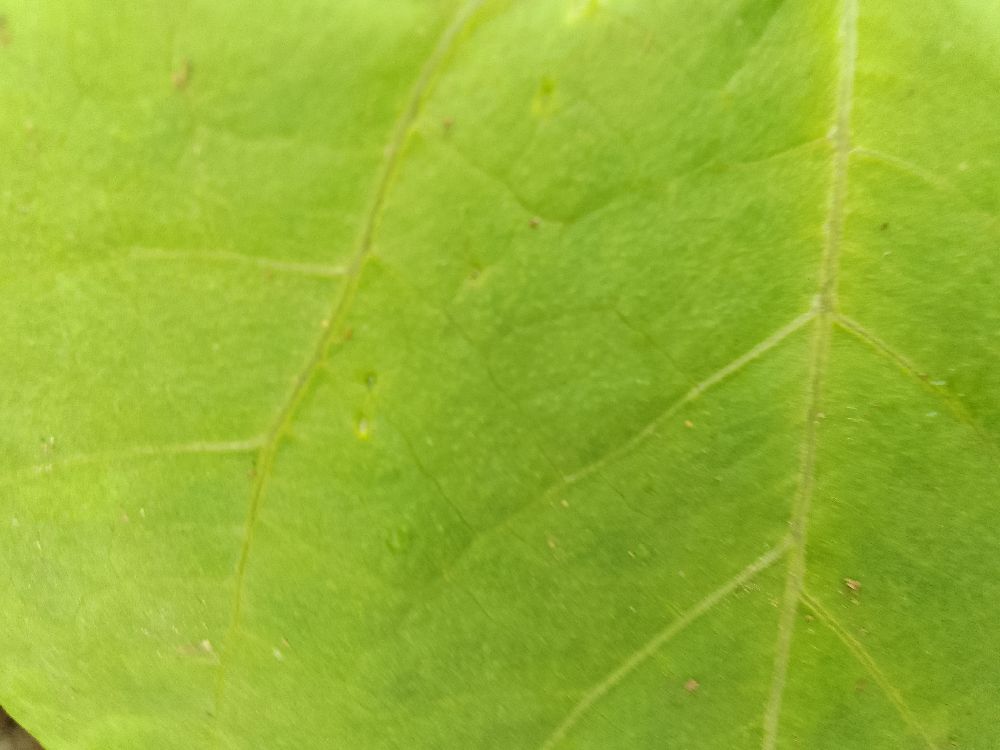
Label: healthy